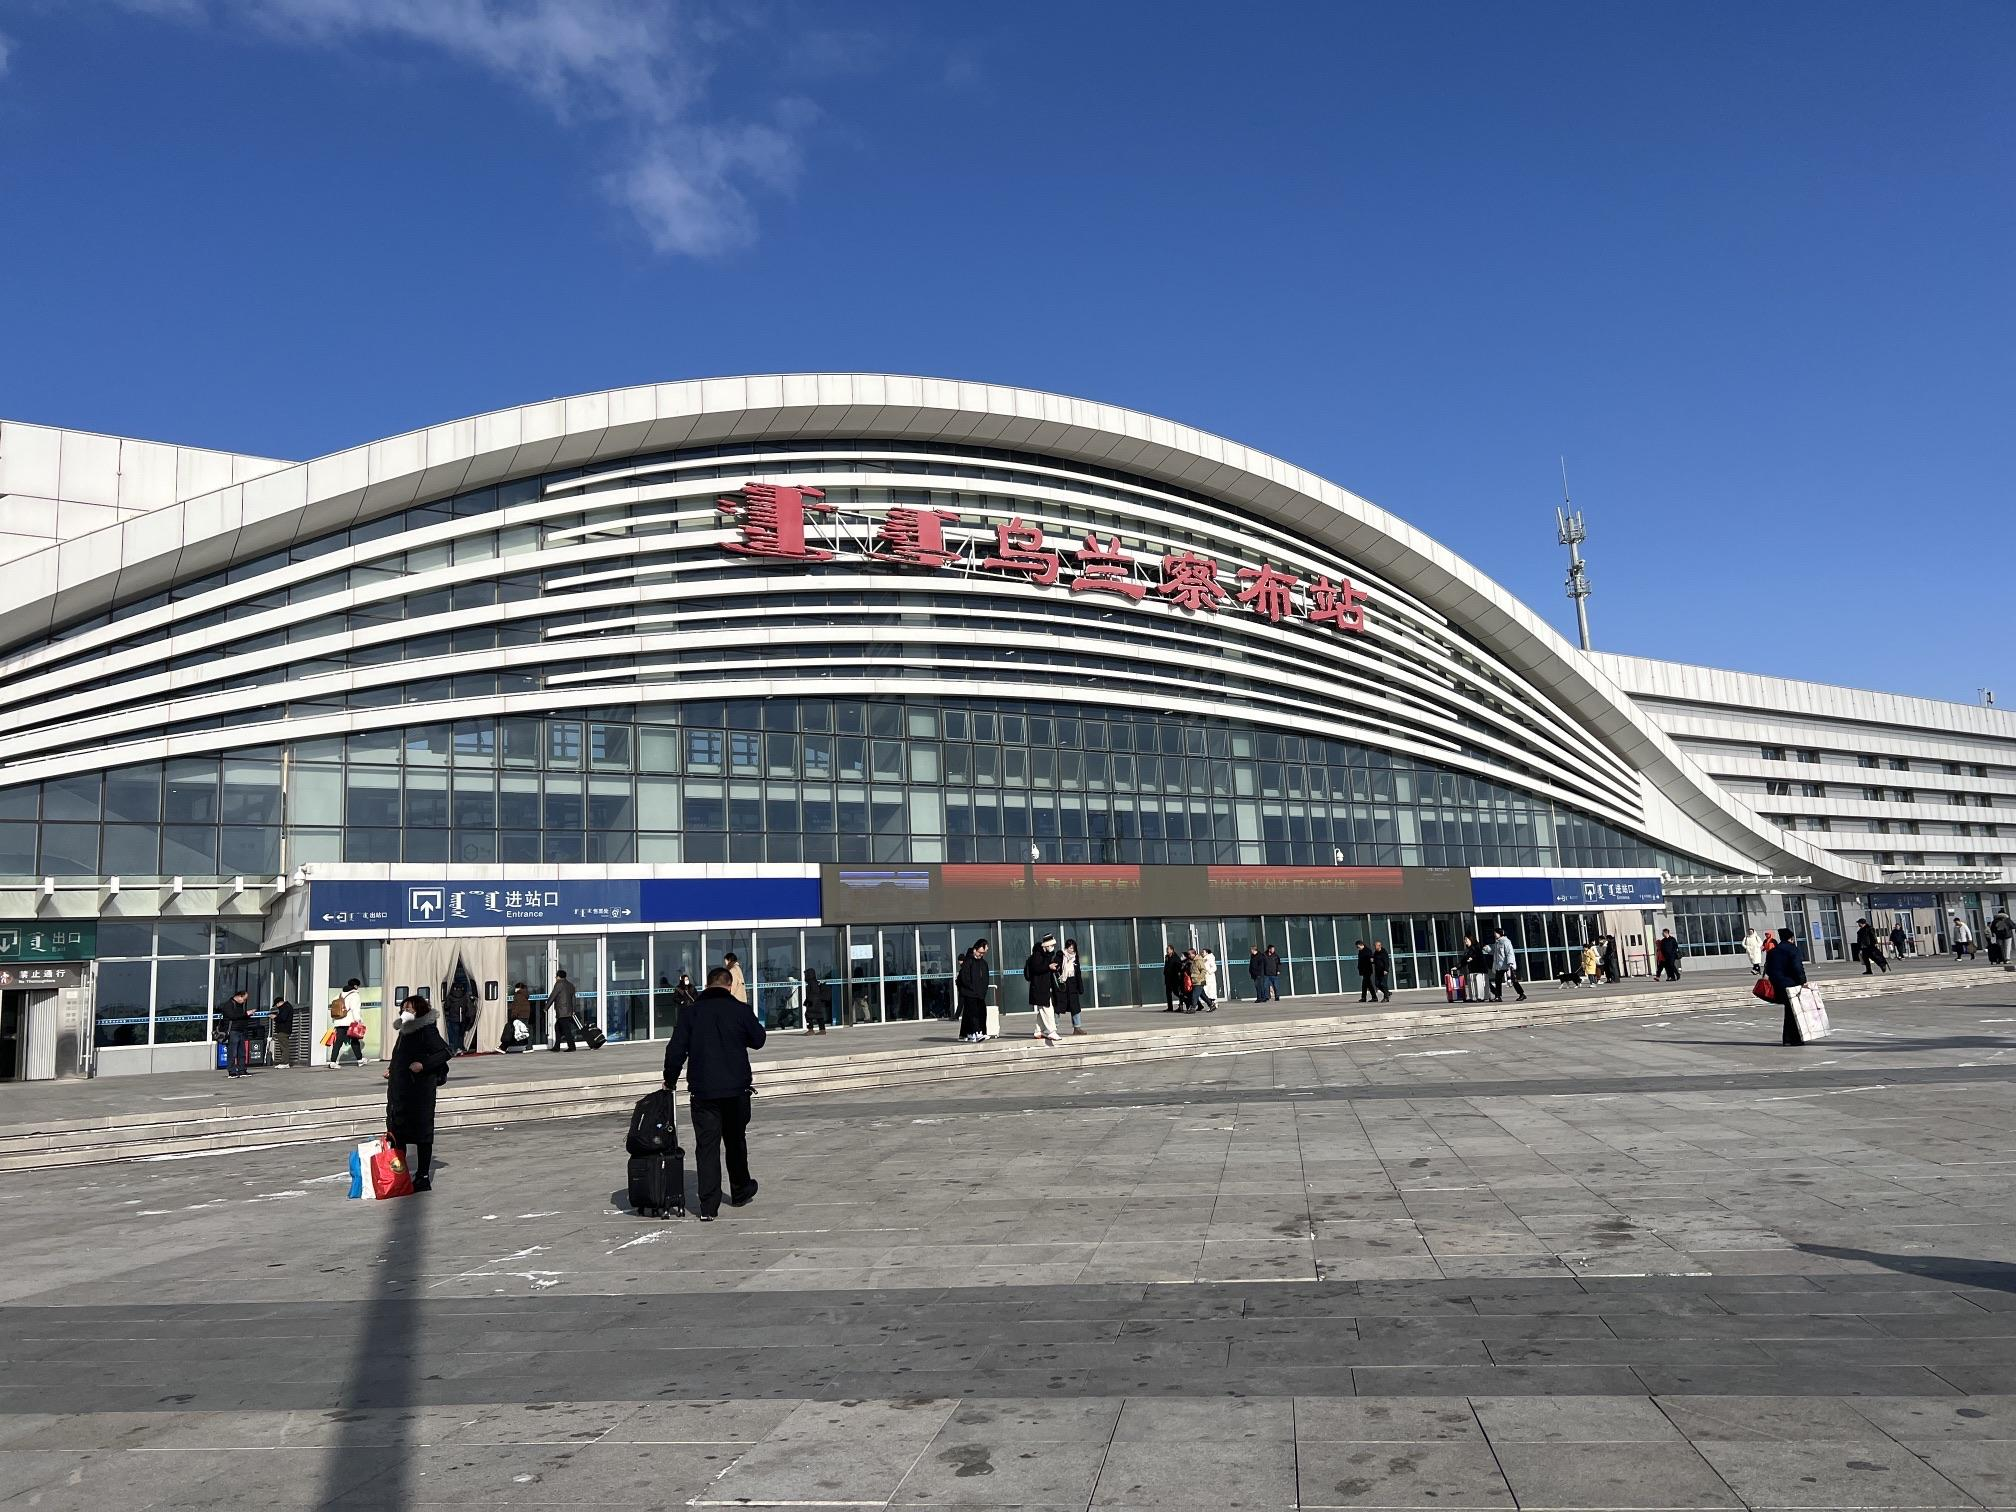
地标名称：乌兰察布站
所在城市：乌兰察布市·察哈尔右翼前旗